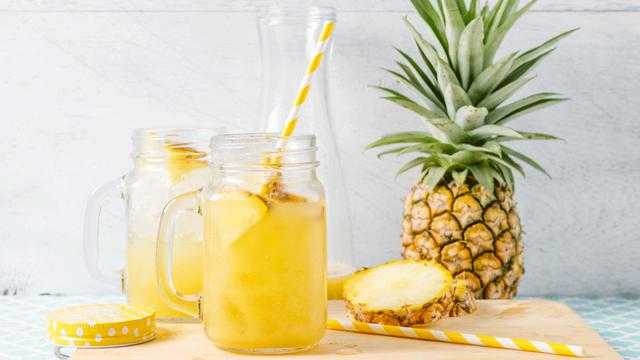
Label: Pineapple